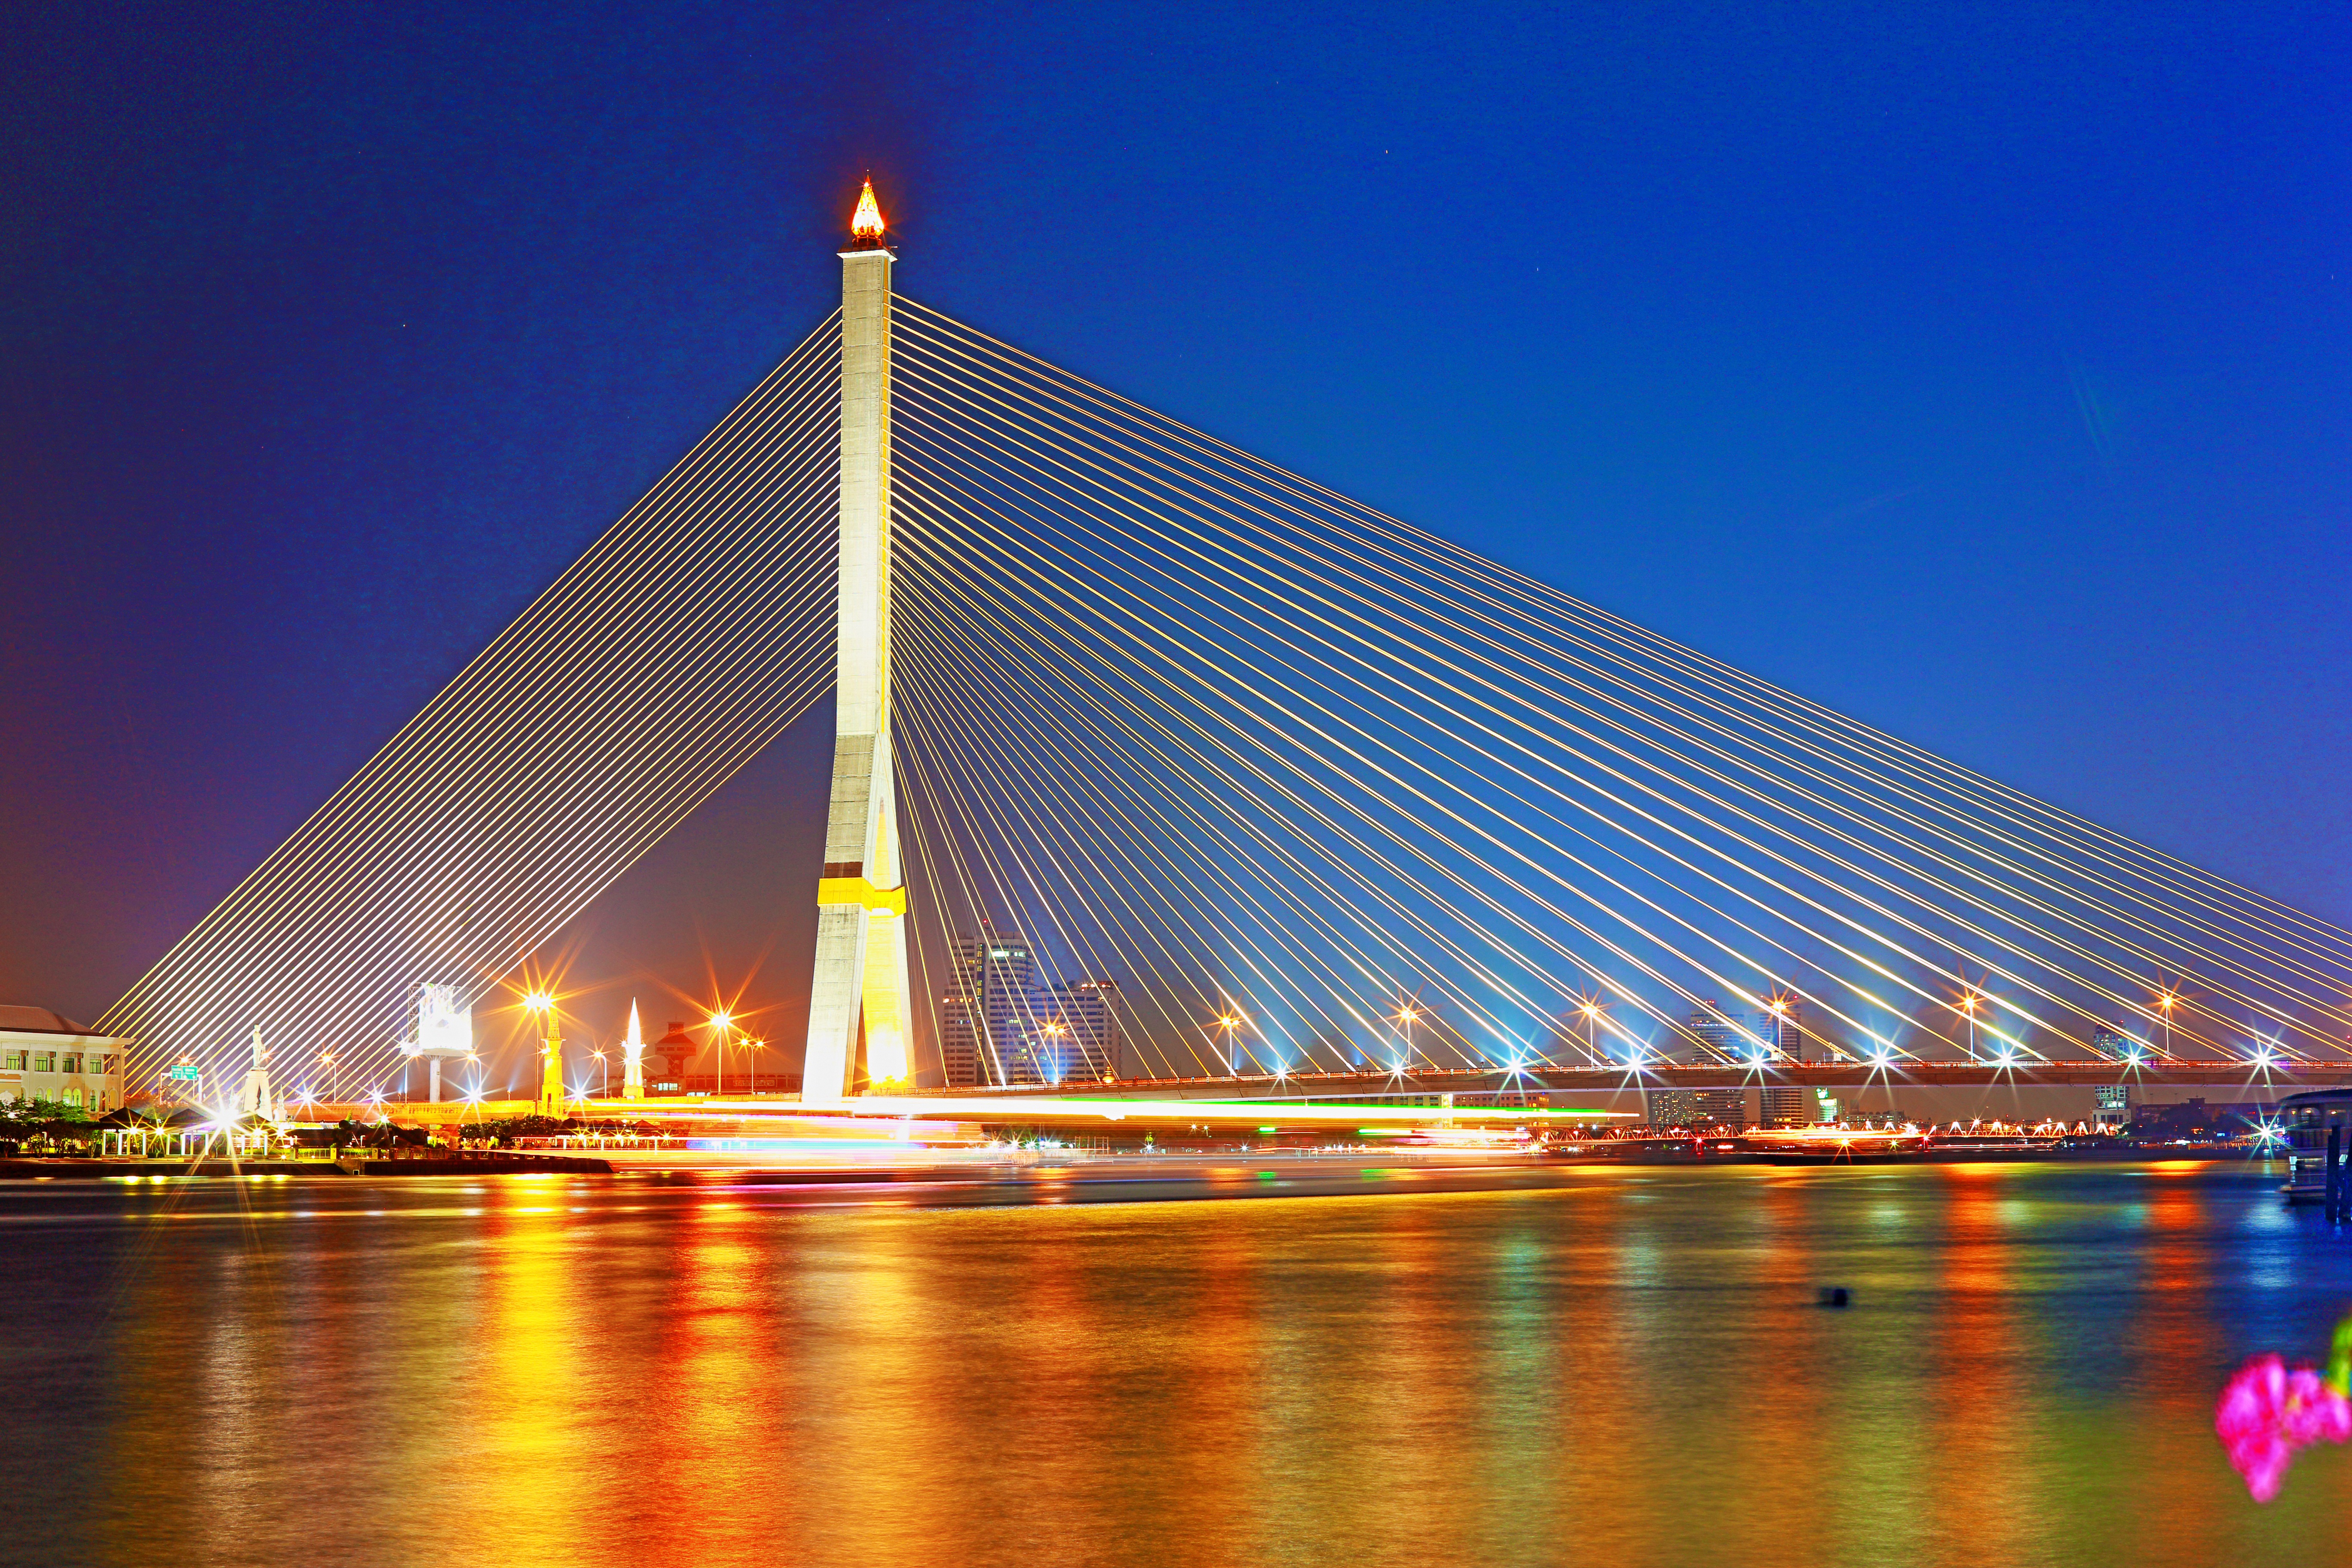
landscape, light, bridge, night, building, city, river, cityscape, travel, transportation, reflection, asia, landmark, modern, thailand, design, bangkok, eight, 8, thai, rama, cable stayed bridge, rama viii bridge